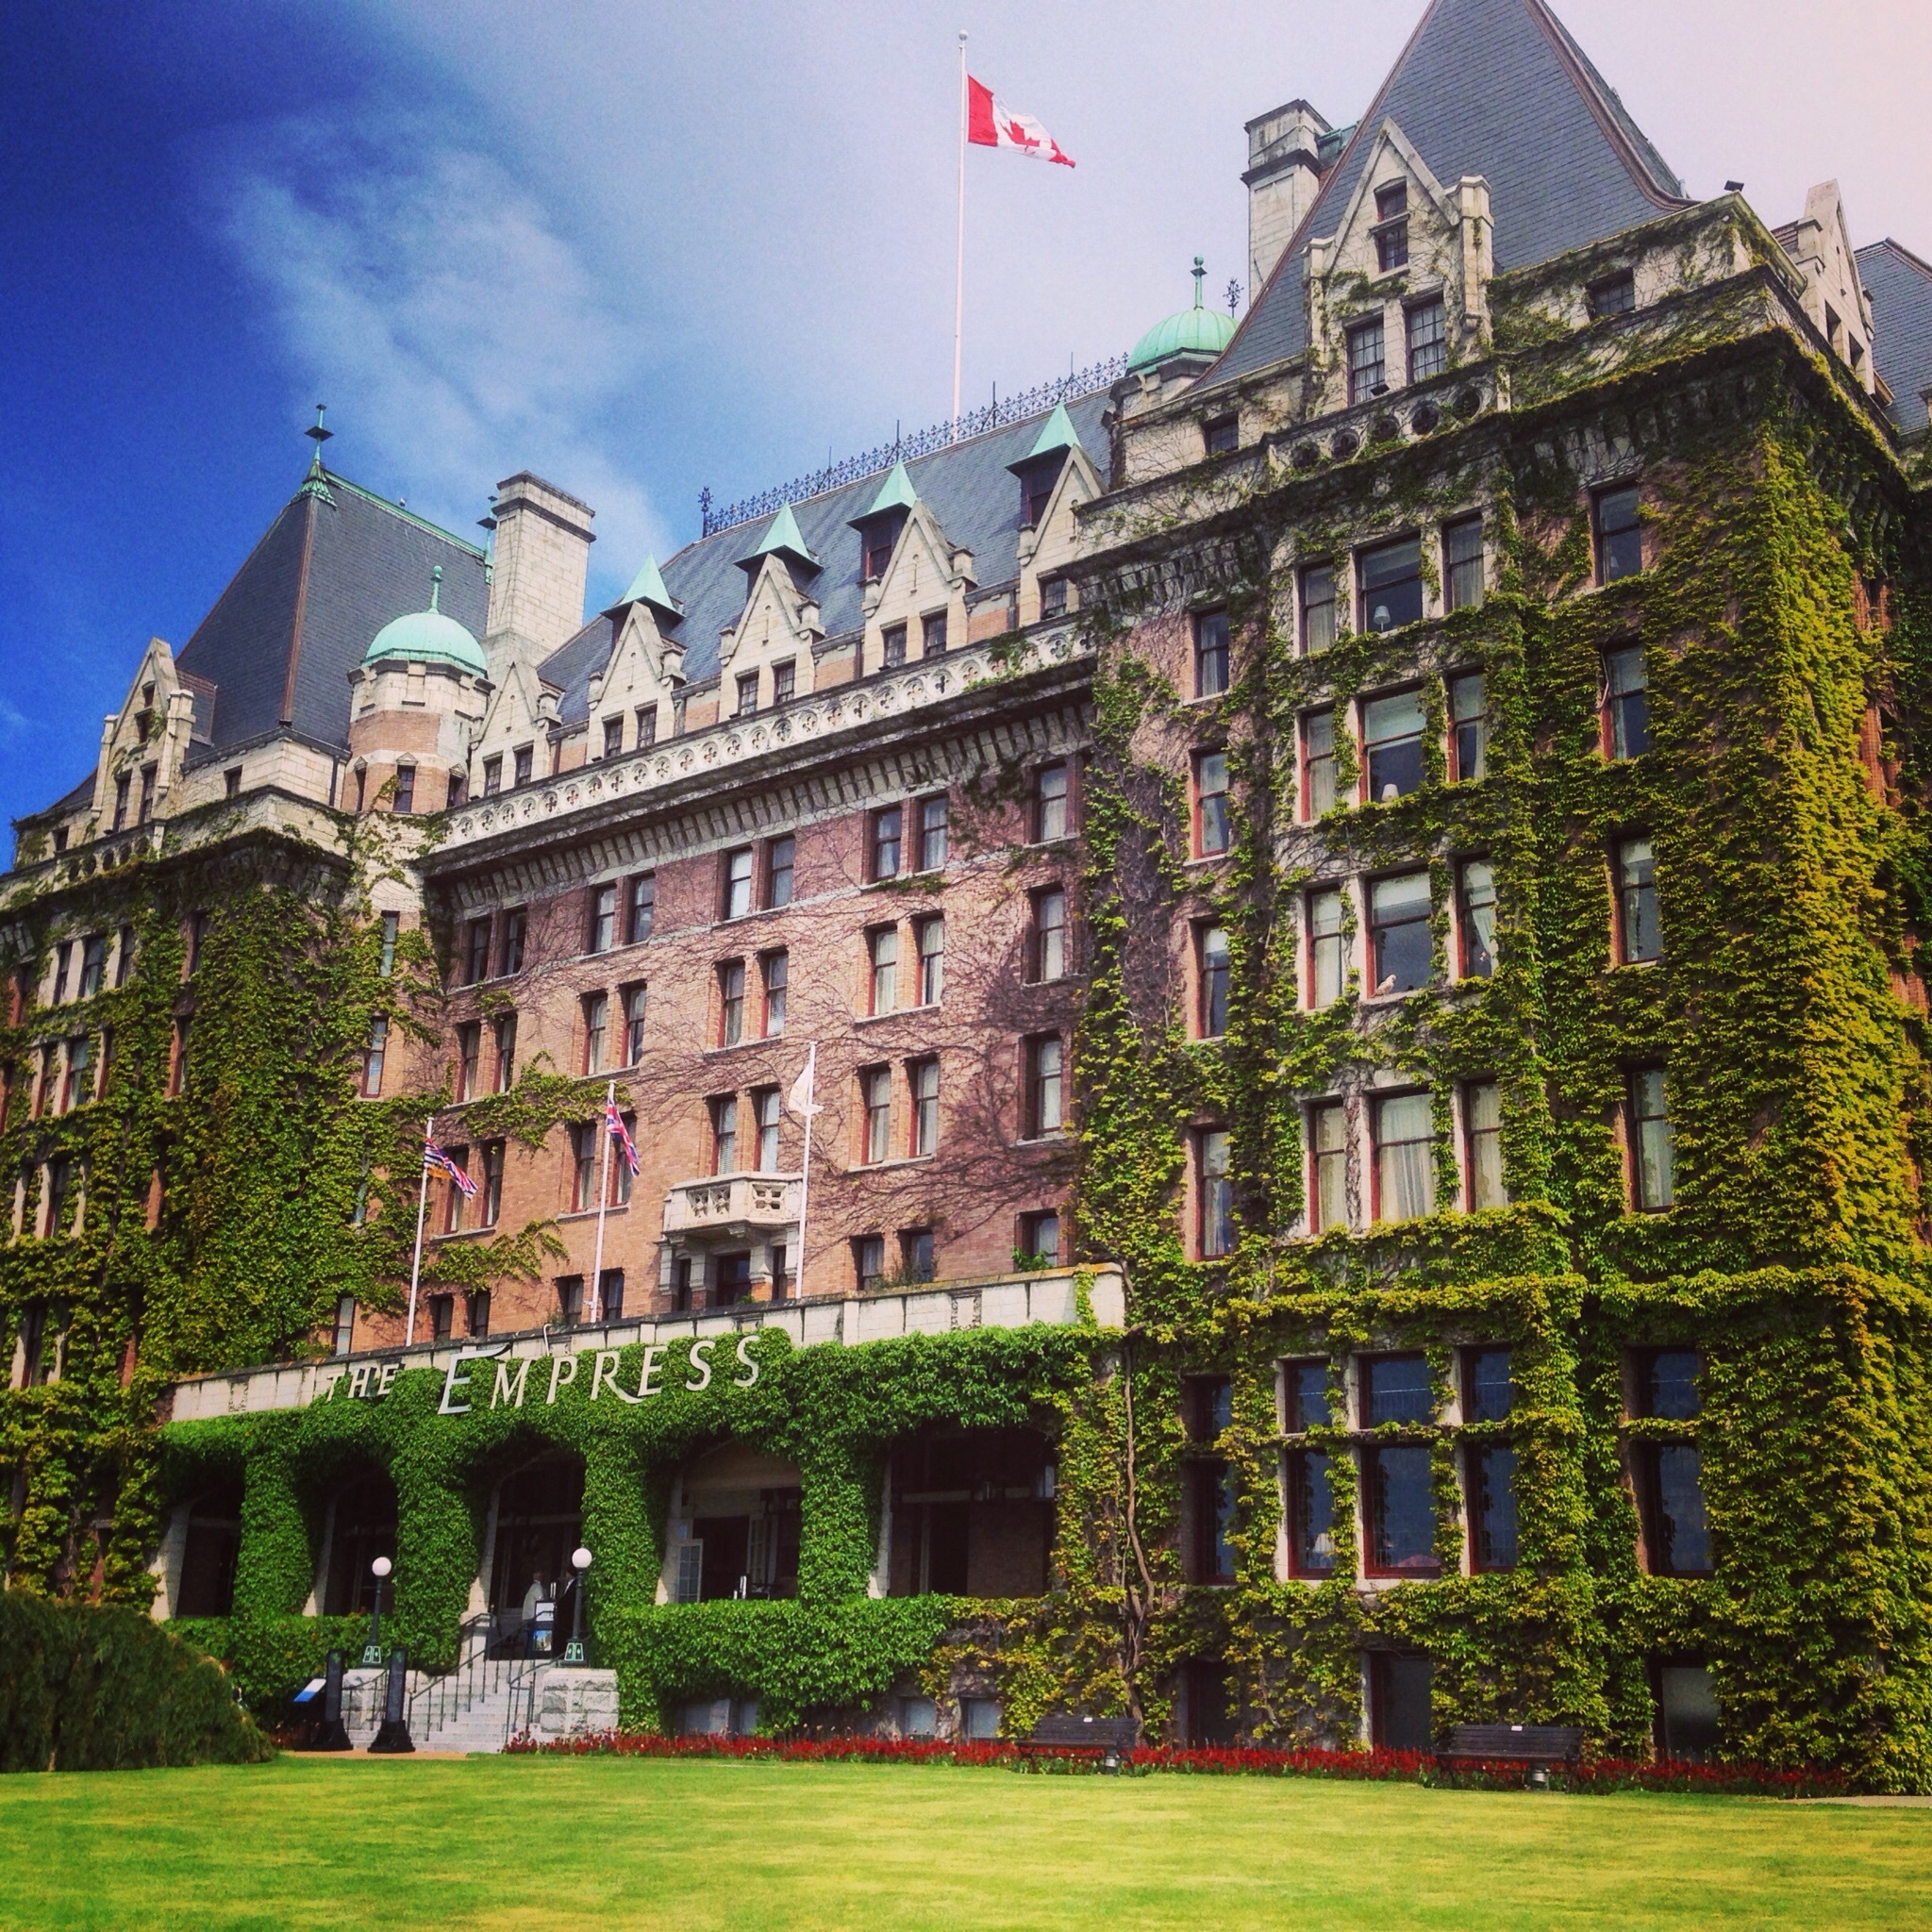
architecture, mansion, house, town, building, chateau, palace, castle, landmark, facade, property, tourism, hotel, canada, victoria, estate, columbia, neighbourhood, manor house, tours, stately home, residential area, fairmount hotel